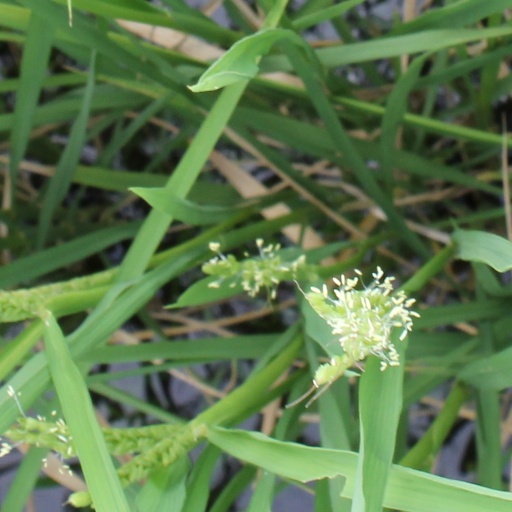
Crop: rice